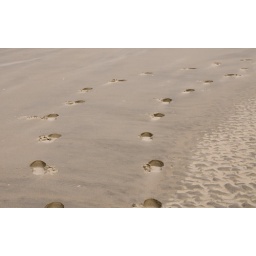
footstep from a sho on the beach in the sand